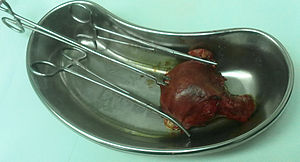
Hysterektomi
En fjernet livmoder.
Hysterektomi er en gynækologisk operation, hvor man fjerner livmoderen og som regel også livmoderhalsen, hvorved kvinden bliver steril.